The Year's Best Science Fiction: First Annual Collection

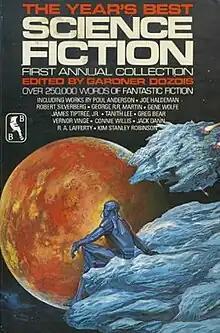

The Year's Best Science Fiction: First Annual Collection is a science fiction anthology edited by Gardner Dozois that was published in 1984. It is the 1st of 35 in The Year's Best Science Fiction series. It is available in the Kindle format.